Innisfil

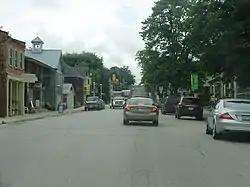
Highway 89 through Cookstown

Innisfil is a town in Ontario, Canada, located on the western shore of Lake Simcoe in Simcoe County, immediately south of Barrie and north of Toronto. It has historically been a rural area, but since it is geographically sandwiched between the high-growth areas of Barrie and the York Region, there has been growing residential development in Innisfil.